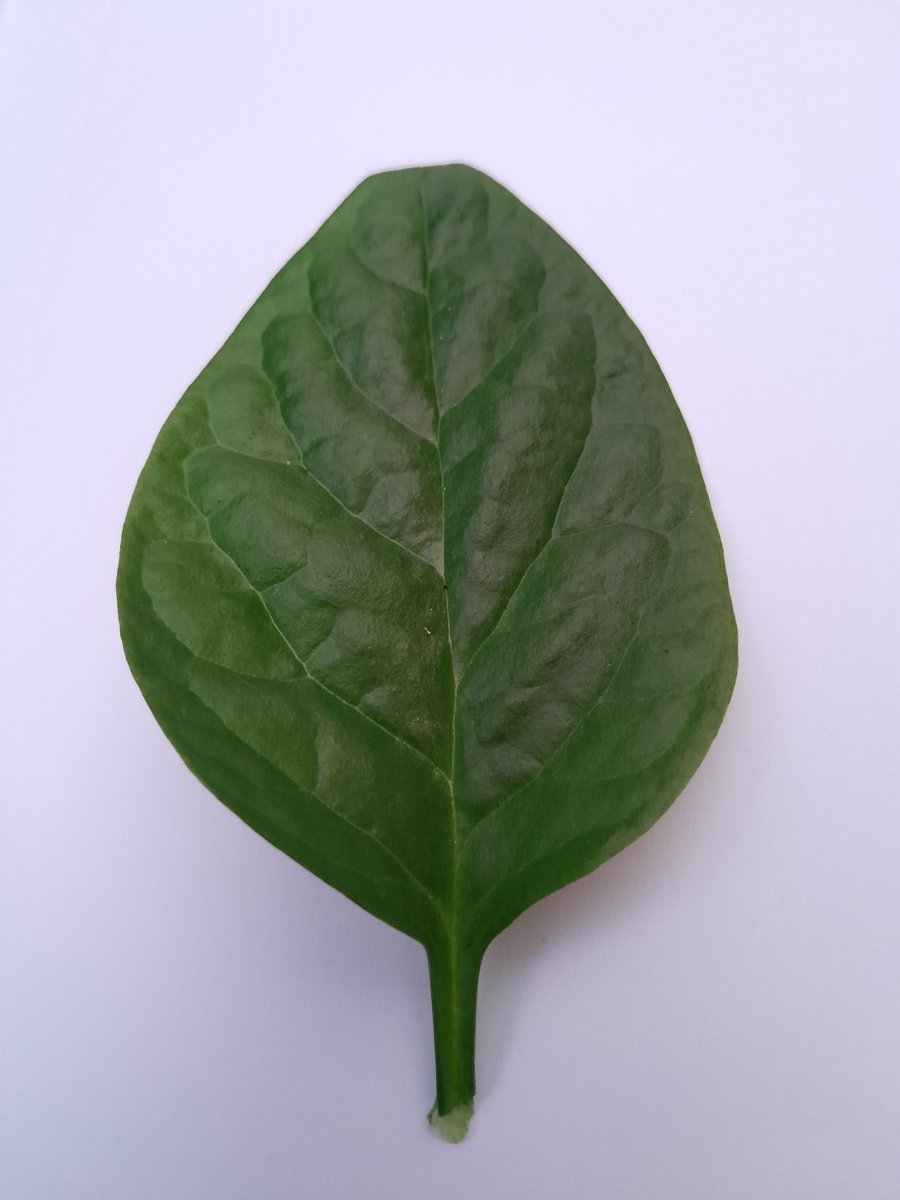
Label: Healthy-Leaf